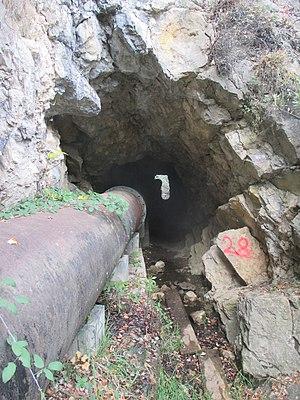
GR 51 au dessous de Gourdon
Le sentier de grande randonnée 51, aussi nommé « Balcons de la Méditerranée », est un sentier de grande randonnée qui traverse les Alpes-Maritimes, le Var et les Bouches-du-Rhône d'est en ouest.